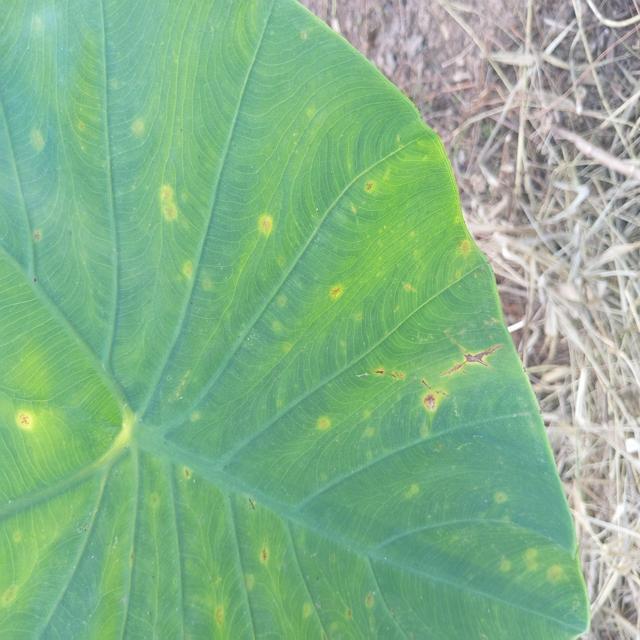
Label: Early_Blight